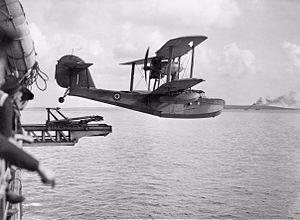
Le HMS Bermuda est un croiseur léger de la classe Crown Colony construit pour la Royal Navy.
Le Supermarine Walrus était un hydravion à coque monomoteur utilisé pour la reconnaissance maritime. Il a été conçu par Reginald Mitchell et a été utilisé par la Fleet Air Arm. Il a aussi servi au sein de la Royal Air Force, de la Royal Australian Air Force, de la Royal Canadian Air Force, de la Royal New Zealand Navy et de la Royal New Zealand Air Force. C'était le premier appareil britannique opérationnel à posséder un train d'atterrissage entièrement rétractable, un cockpit entièrement fermé et un fuselage entièrement métallique.